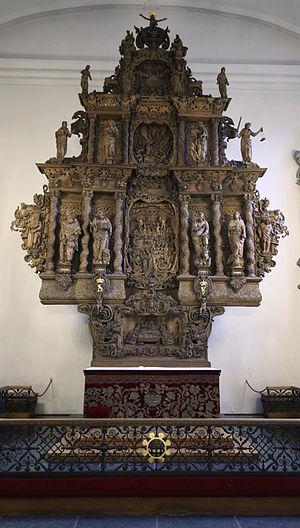
L’église Holmens est une église luthérienne située dans le centre-ville de Copenhague au Danemark. D'abord construite comme forge en 1563, elle a été reconvertie en église en 1619 par le roi Christian IV. Elle est célèbre pour avoir accueilli le mariage entre Margrethe II, la reine actuelle du Danemark et le prince Henri en 1967.